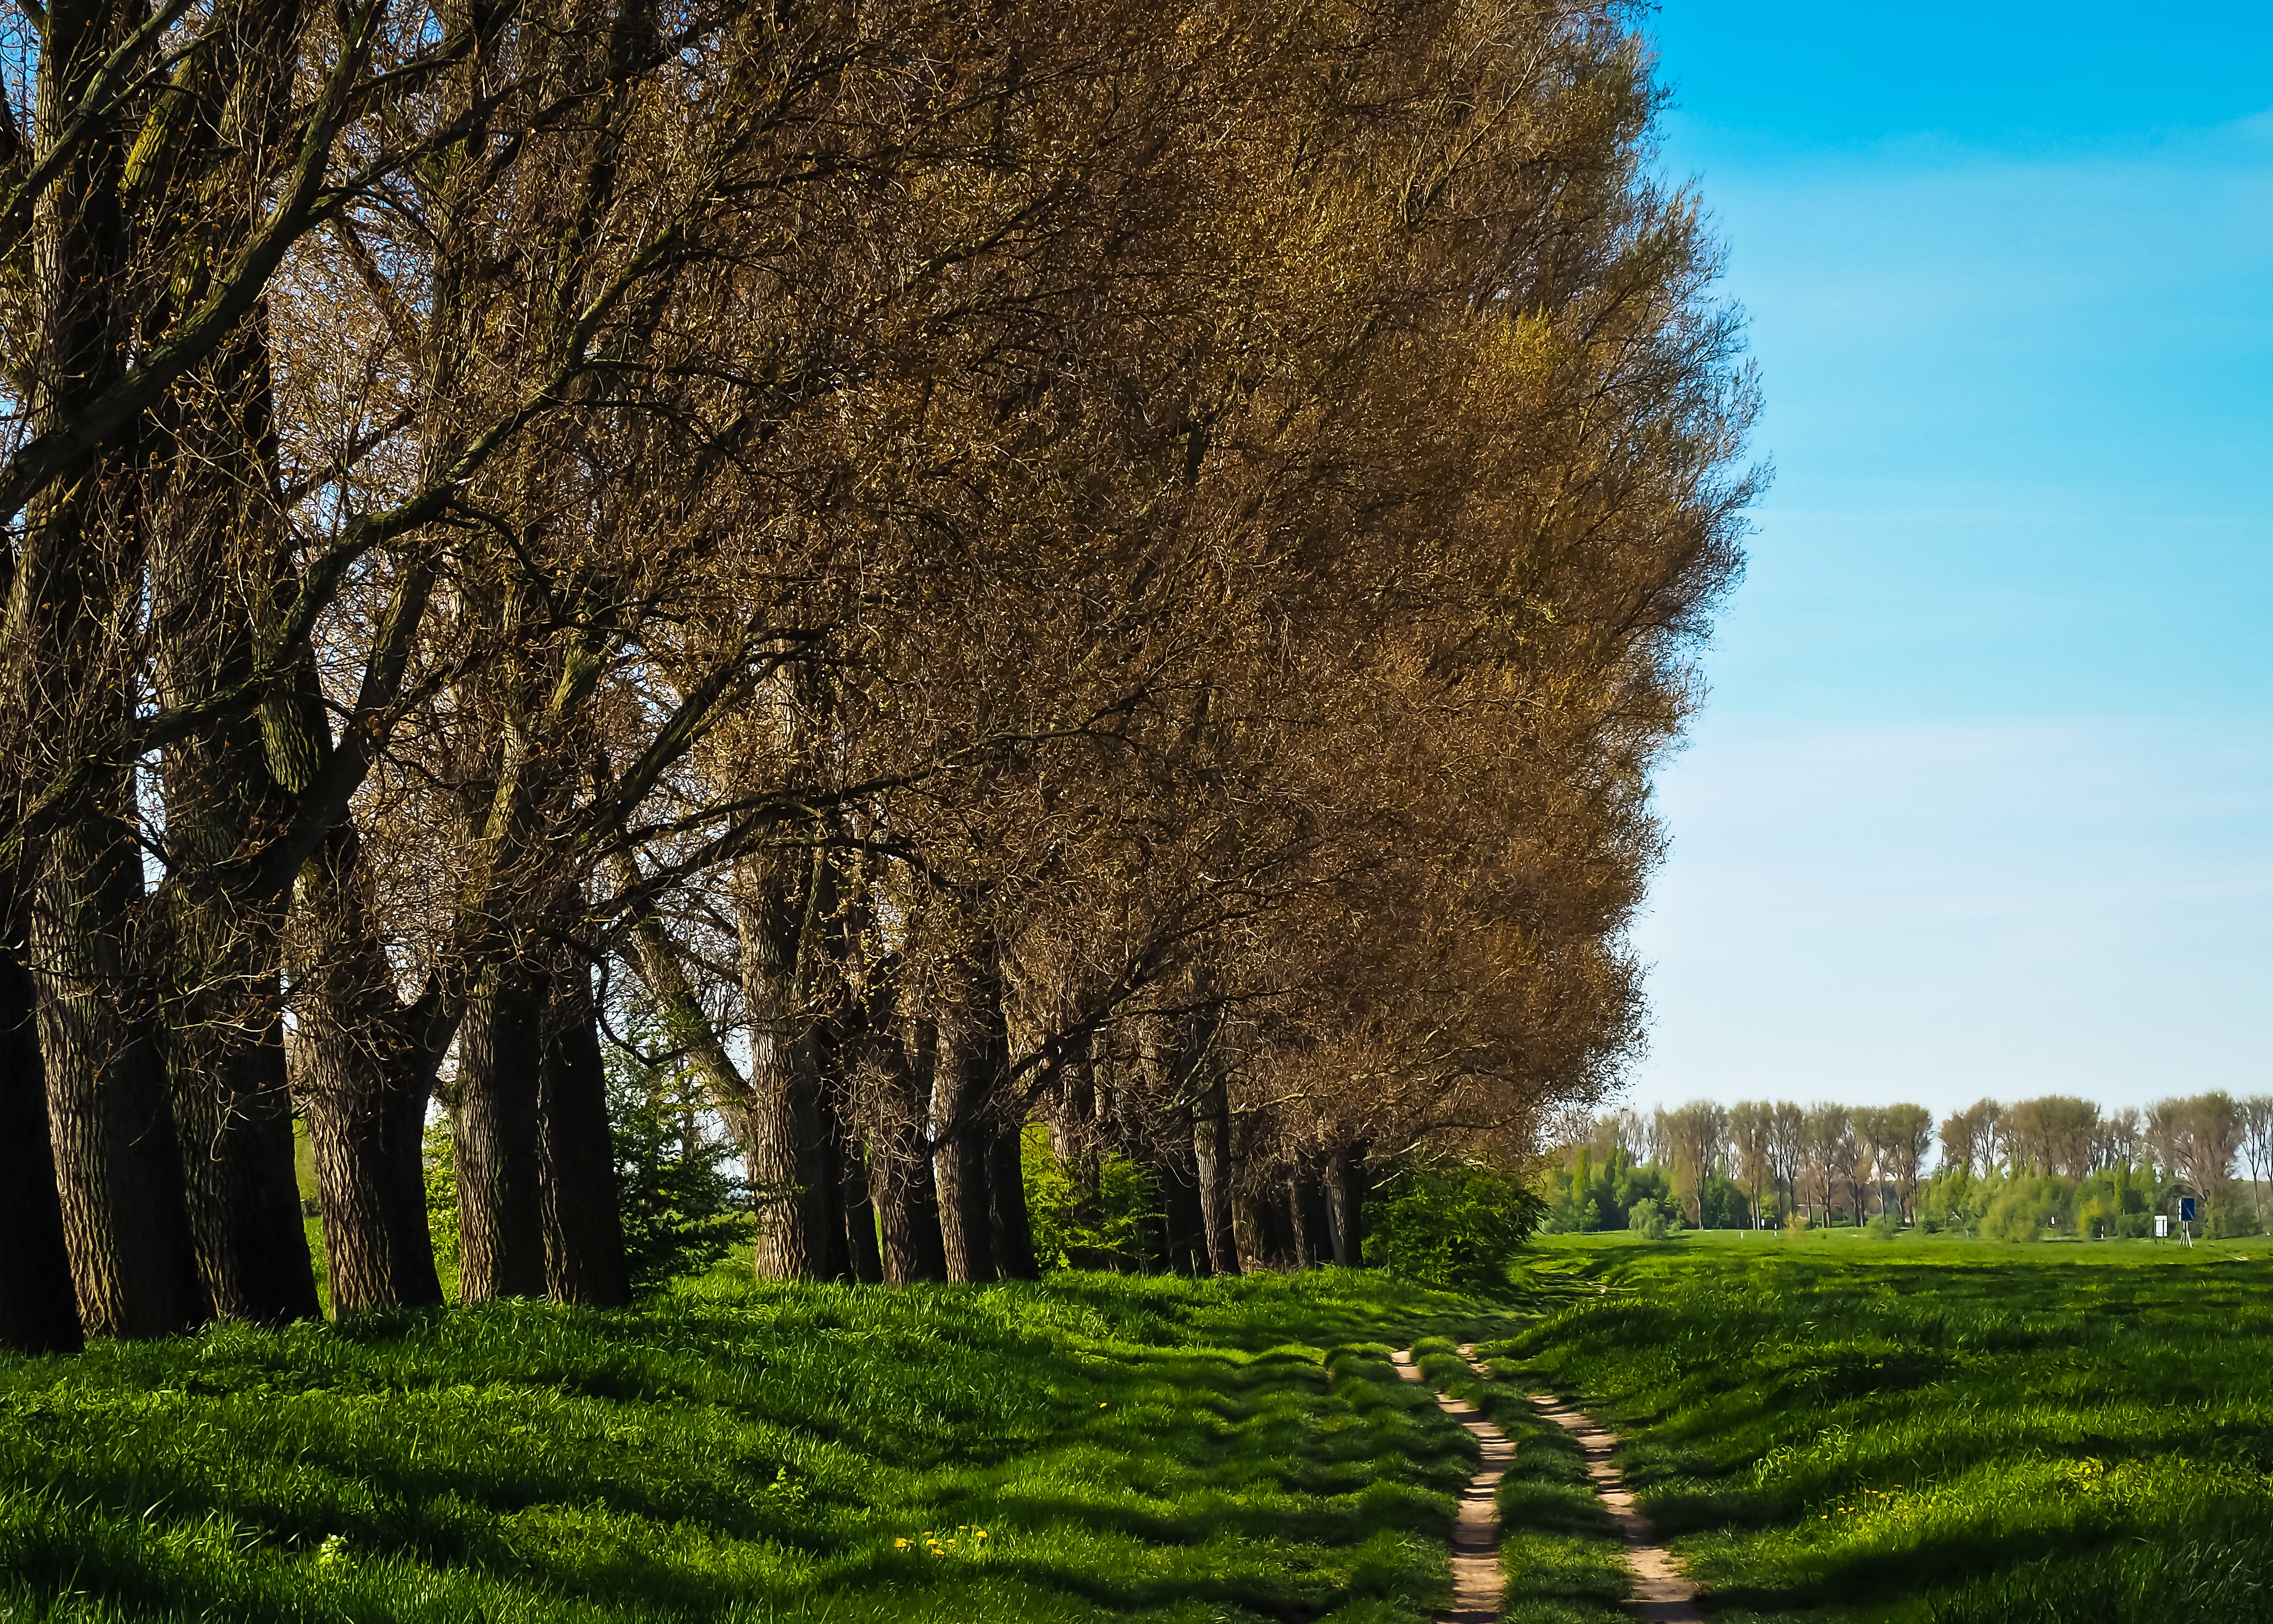
landscape, tree, nature, grass, plant, sky, lawn, meadow, sunlight, leaf, flower, atmosphere, dusk, evening, twilight, autumn, season, trees, clouds, shrub, deciduous, plantation, grove, woodland, mood, abendstimmung, evening sky, rural area, woody plant